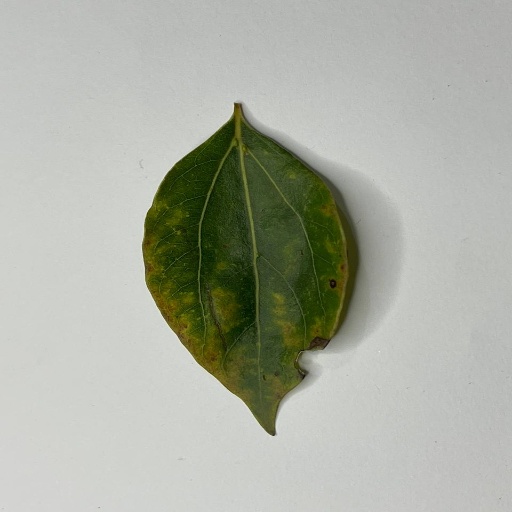
Species: Camphor
Leaf condition: Bacterial Spot